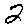
Label: 2